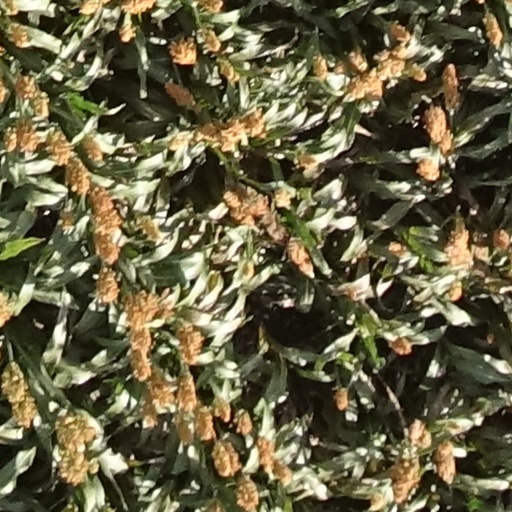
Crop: sorghum